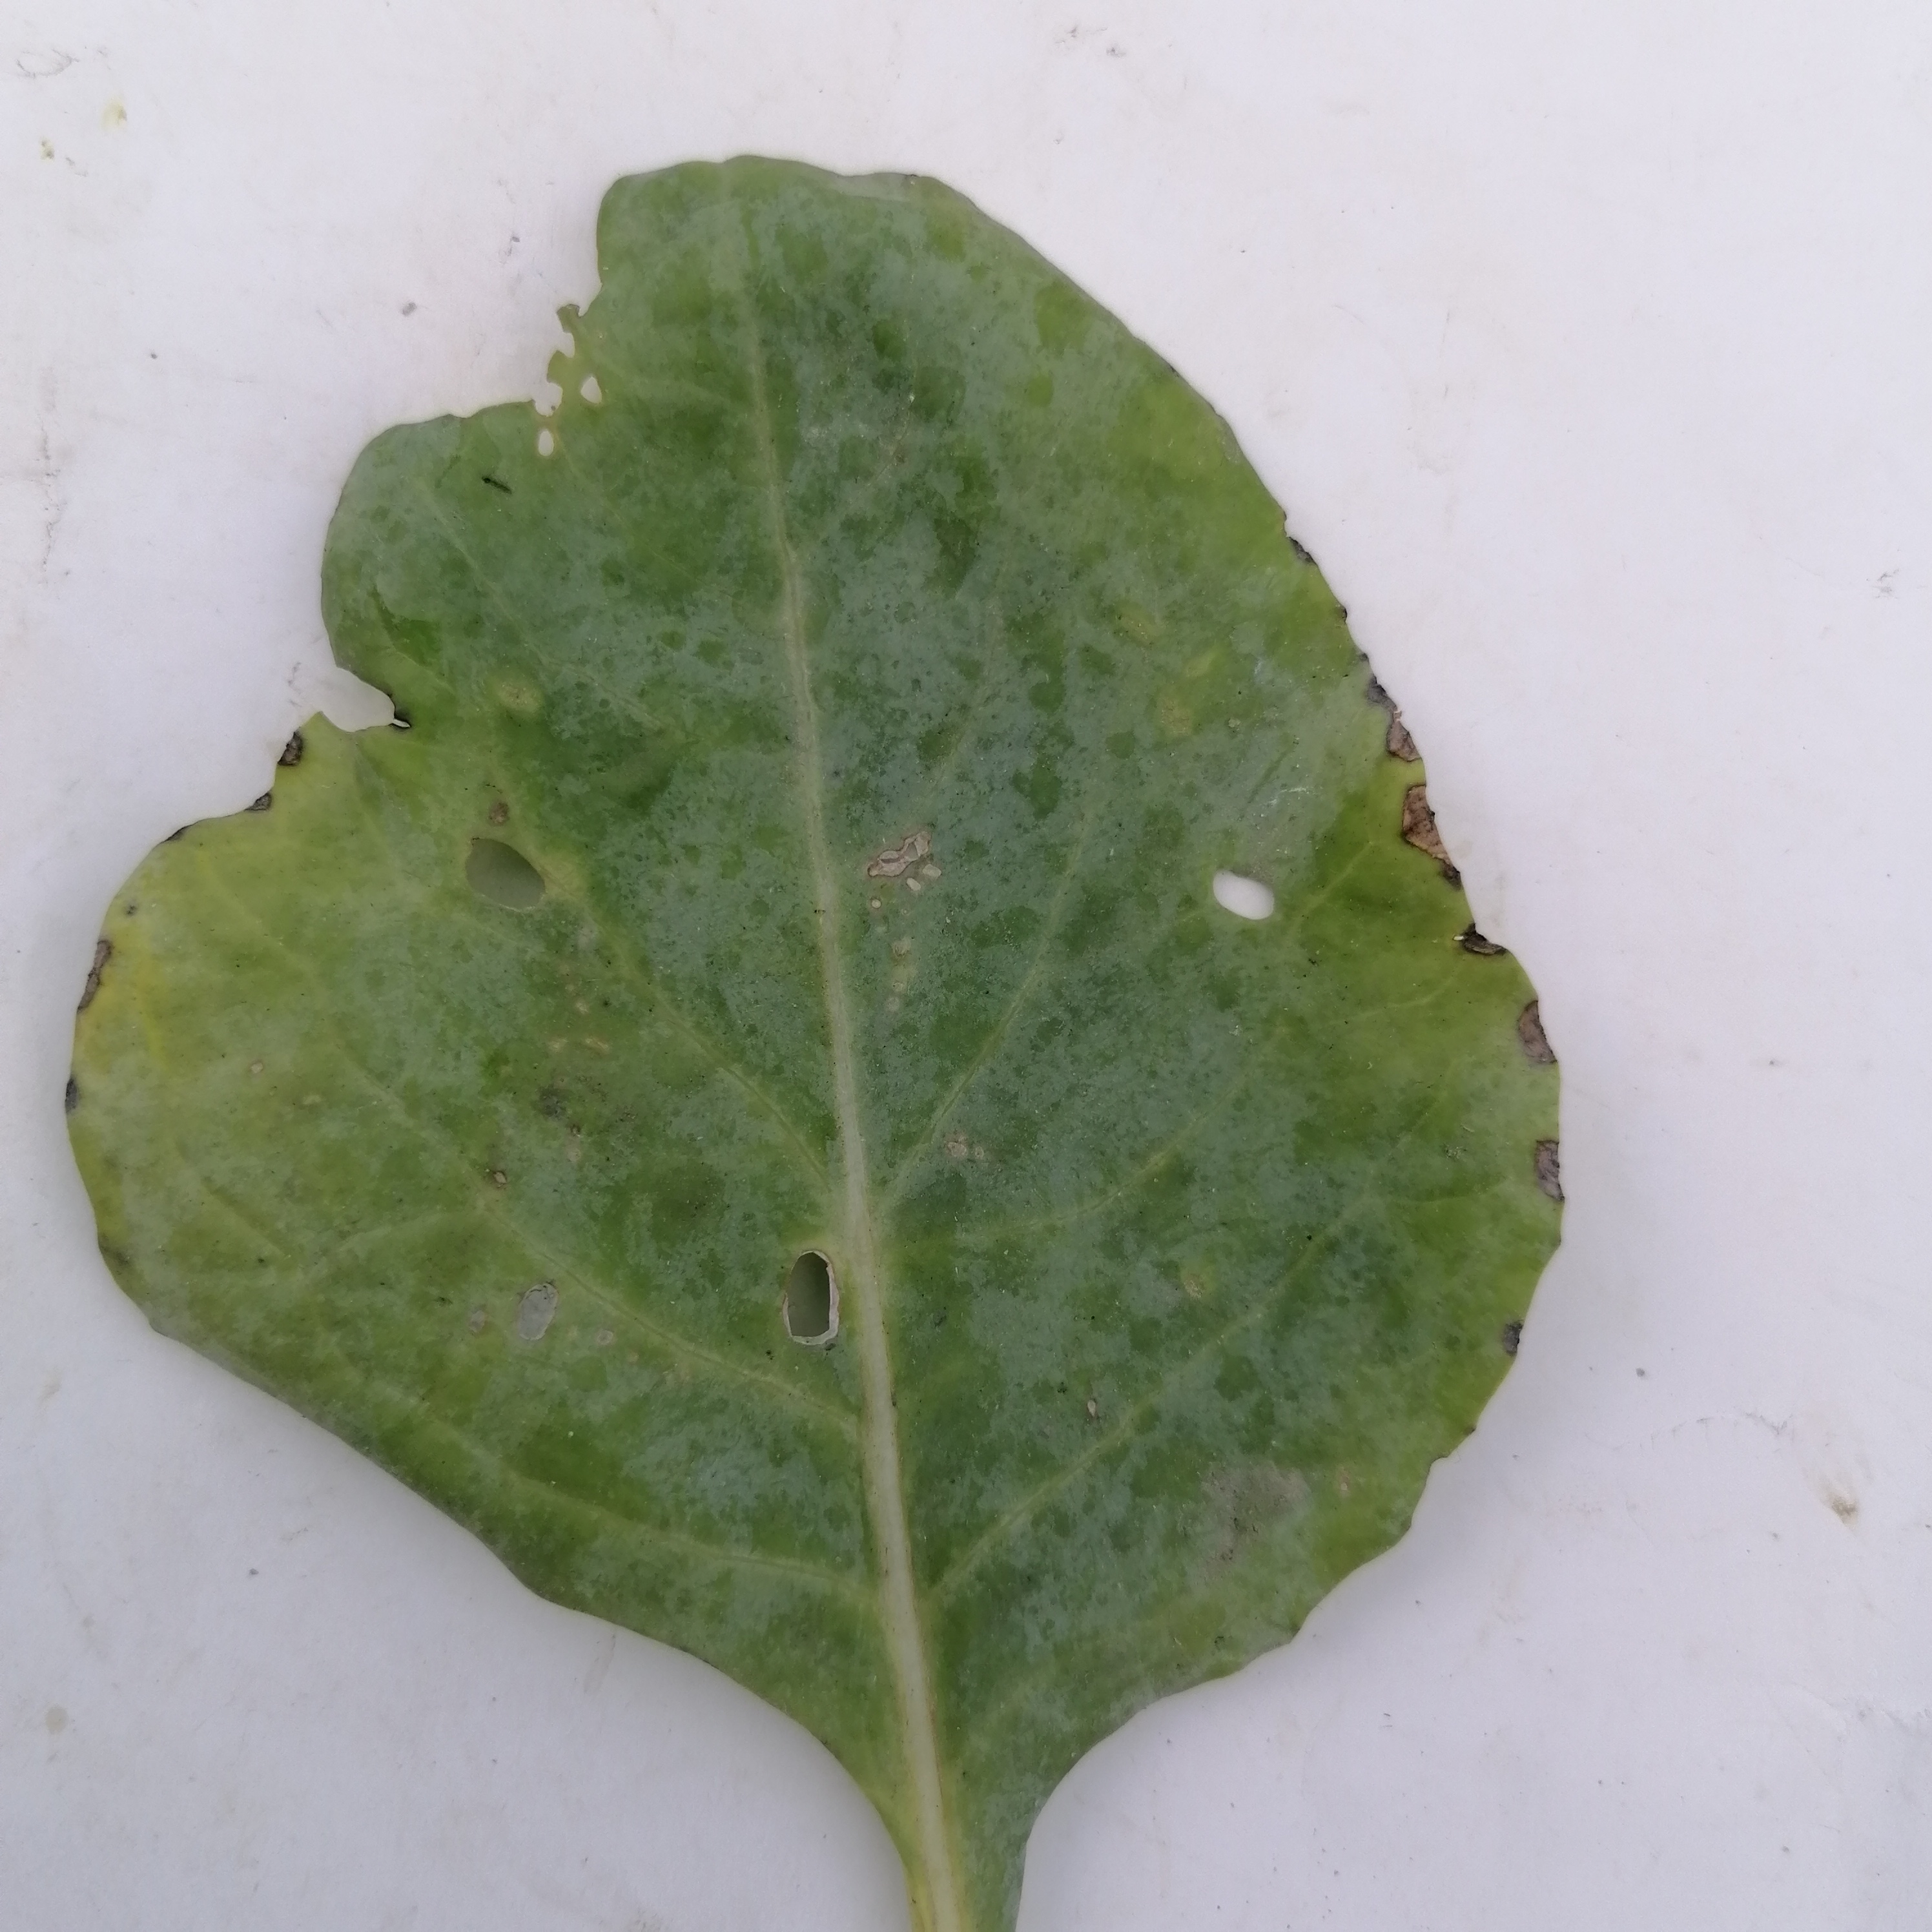
Label: Insect Hole